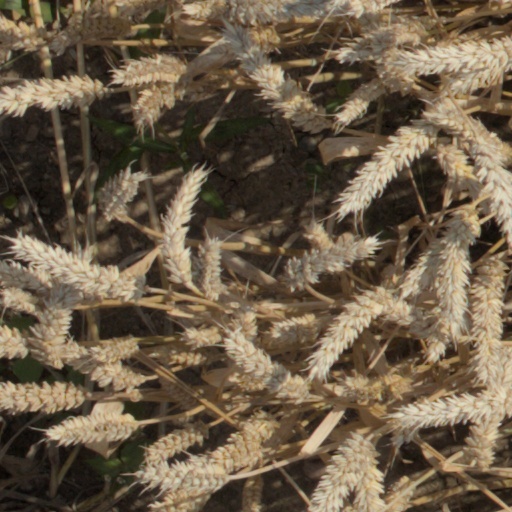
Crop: wheat